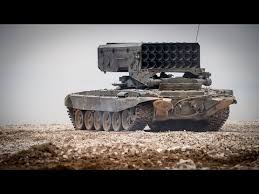
Label: Self Propelled Artillery